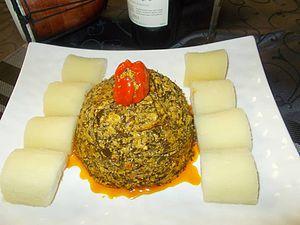
Au Cameroun, il existe une très grande variété de préparations culinaires et de multiples traditions régionales, si bien qu'il est difficile de parler de la cuisine camerounaise comme un tout unifié. Il existe de nombreux plats régionaux qui se sont développés au point d'être reconnus au niveau national et international comme le poulet DG ou le ndolé. Beaucoup de plats régionaux, à l'origine, se sont également multipliés à travers le pays avec quelques variations d'une région à une autre.
Le Okok est un plat traditionnel du peuple Bassa préparé avec les feulles de Gnetum sp. dont il porte le nom en langue locale. La plante est appelée Ikok par les Bassa, Okok chez les Béti ; Eru dans le Nord-Ouest et le Sud-Ouest, Ikiokio chez les Yambassa, Kiwa chez les Bafia, Koko à l'Est du Cameroun ou encore Ekoke chez les Douala.
Le Gnetum africanum est une plante de la forêt tropicale du bassin du Congo, du genre Gnetum. La plante est également connue sous le nom de nkumu au Gabon, les noms d'okok ou eru dans la gastronomie camerounaise, de mfumbua ou koko dans la cuisine congolaise et centrafricaine ou encore afang au Nigeria.